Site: brandenburg
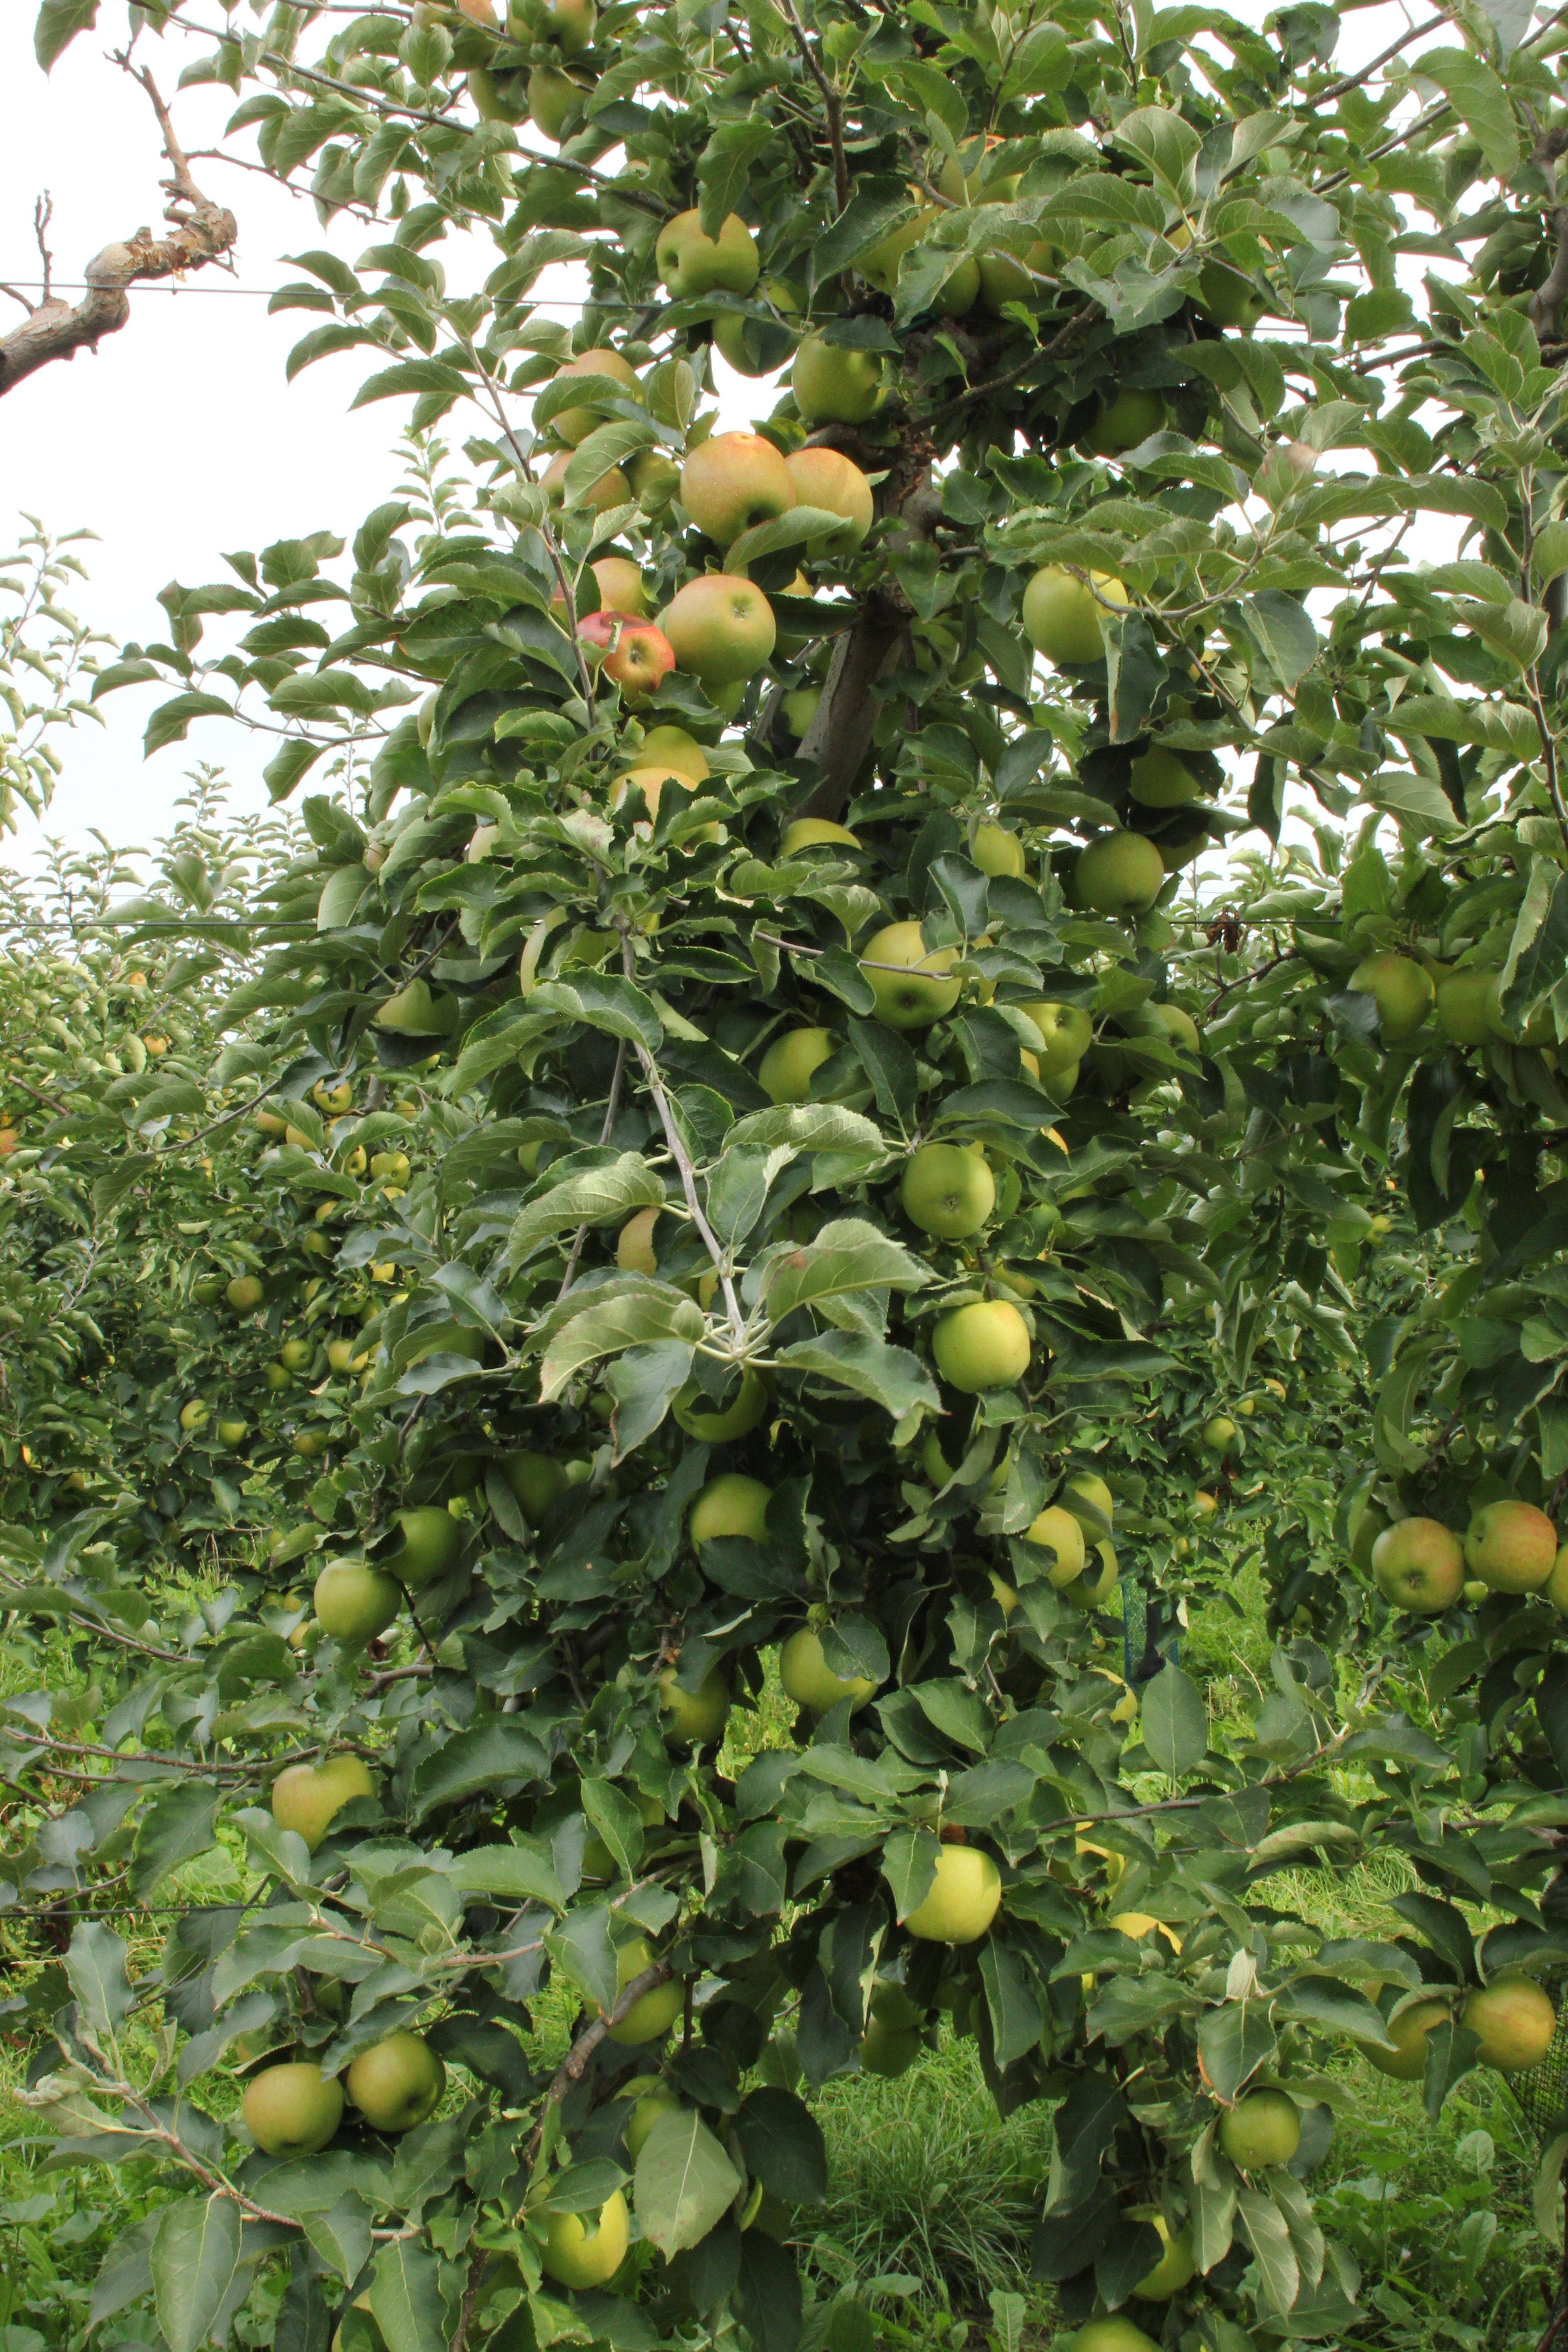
Growth stage (BBCH 87): Maturity of fruit and seed